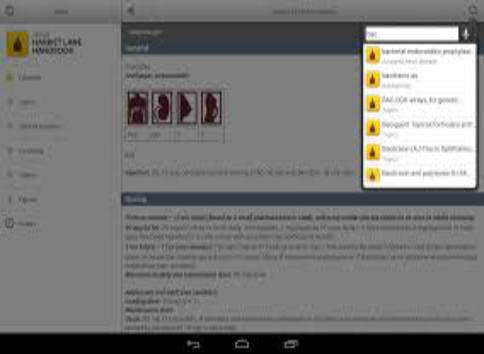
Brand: Apiretal
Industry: Medical